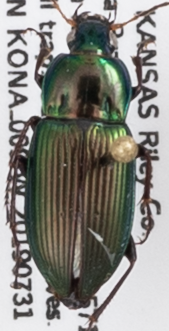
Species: Poecilus chalcites
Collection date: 2019-07-31
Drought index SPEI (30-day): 0.246
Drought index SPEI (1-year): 1.69
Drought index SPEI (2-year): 0.786